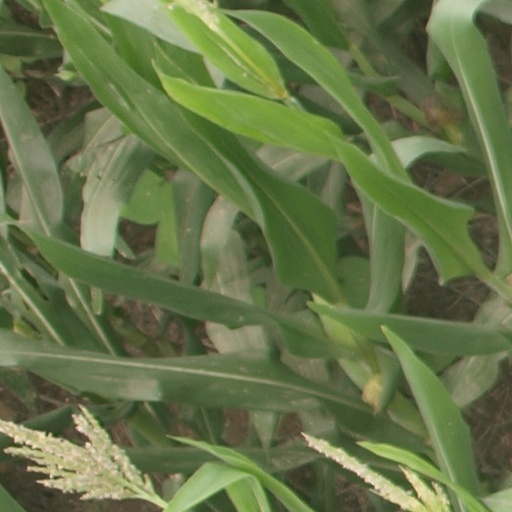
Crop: maize; corn